List of birds of Kerala

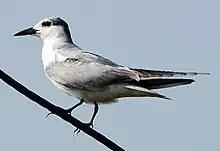
Whiskered tern in Thommana, Chalakudy

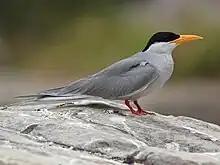
River tern at Ranganthittu, Mysore

Laridae is a family of both gulls and terns. Gulls are medium to large seabirds including kittiwakes. They are typically grey or white, often with black markings on the head or wings. They have stout, longish bills and webbed feet. Terns are a group of generally medium to large seabirds typically with grey or white plumage, often with black markings on the head. Most terns hunt fish by diving but some pick insects off the surface of fresh water. Terns are generally long-lived birds, with several species known to live in excess of 30 years.